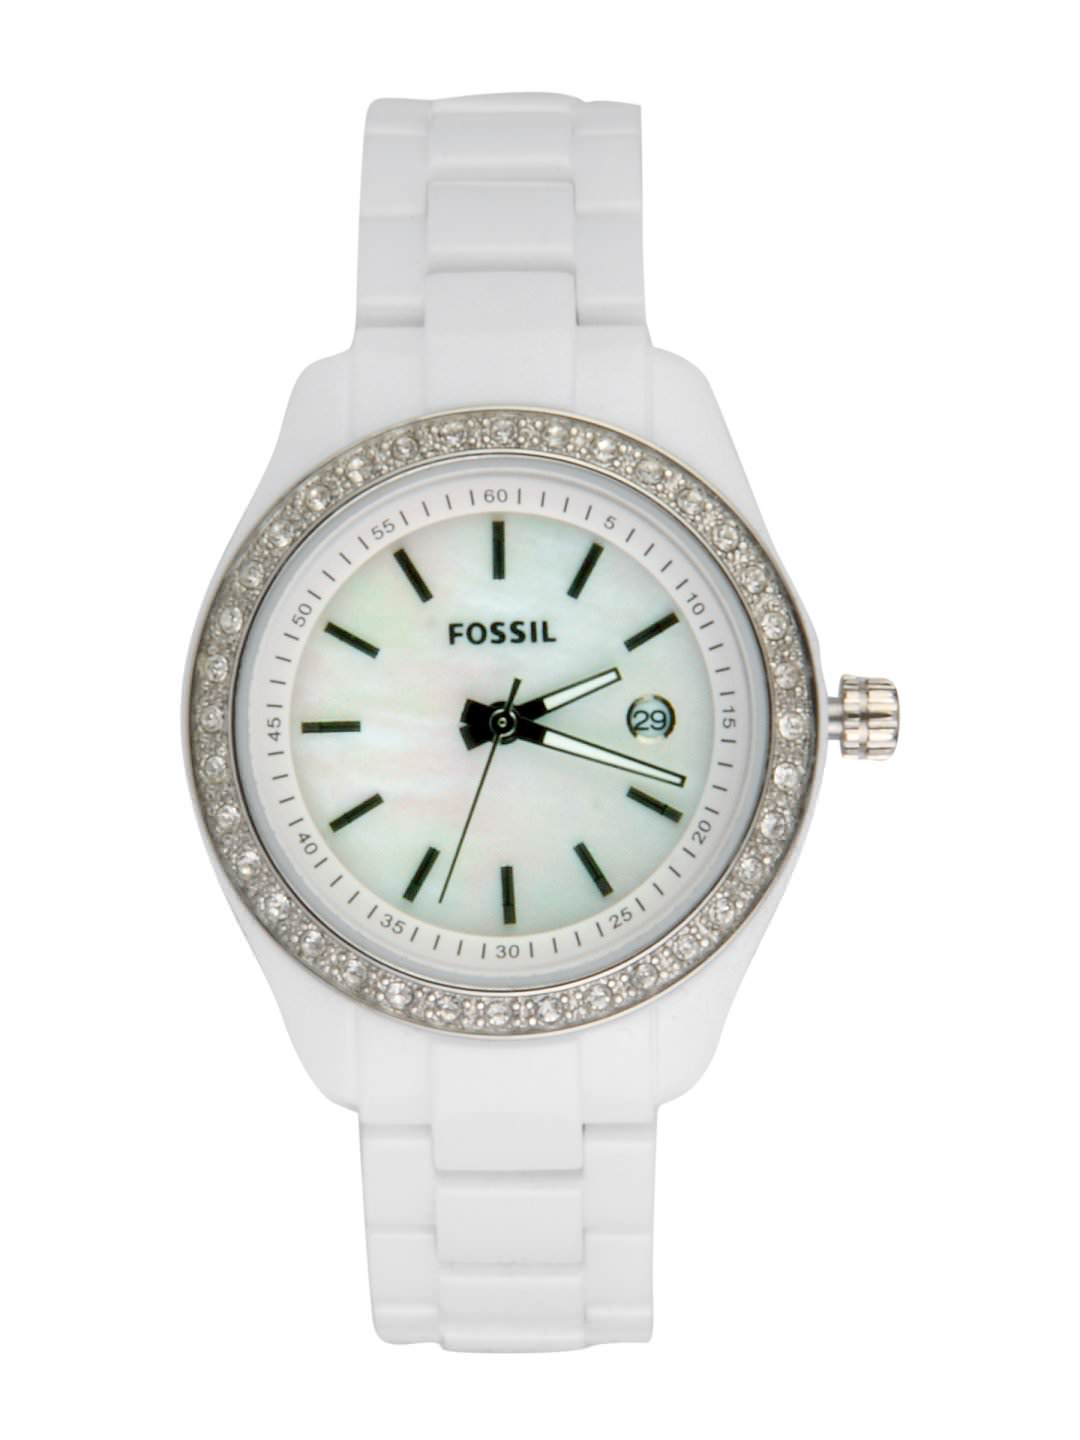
Fossil Women White Dial Watch ES2437
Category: Accessories / Watches / Watches
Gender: Women
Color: White
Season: Winter 2016
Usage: Casual